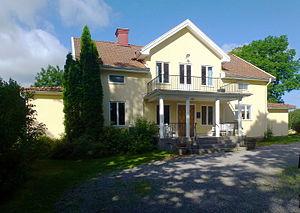
Viby est une communauté urbaine suédoise de la ville de Stockholm.